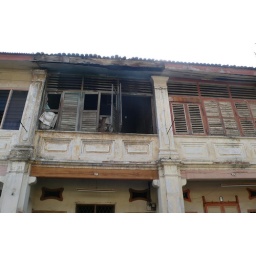
abandoned houses on the street claiming to serve the best cendol in Penang.